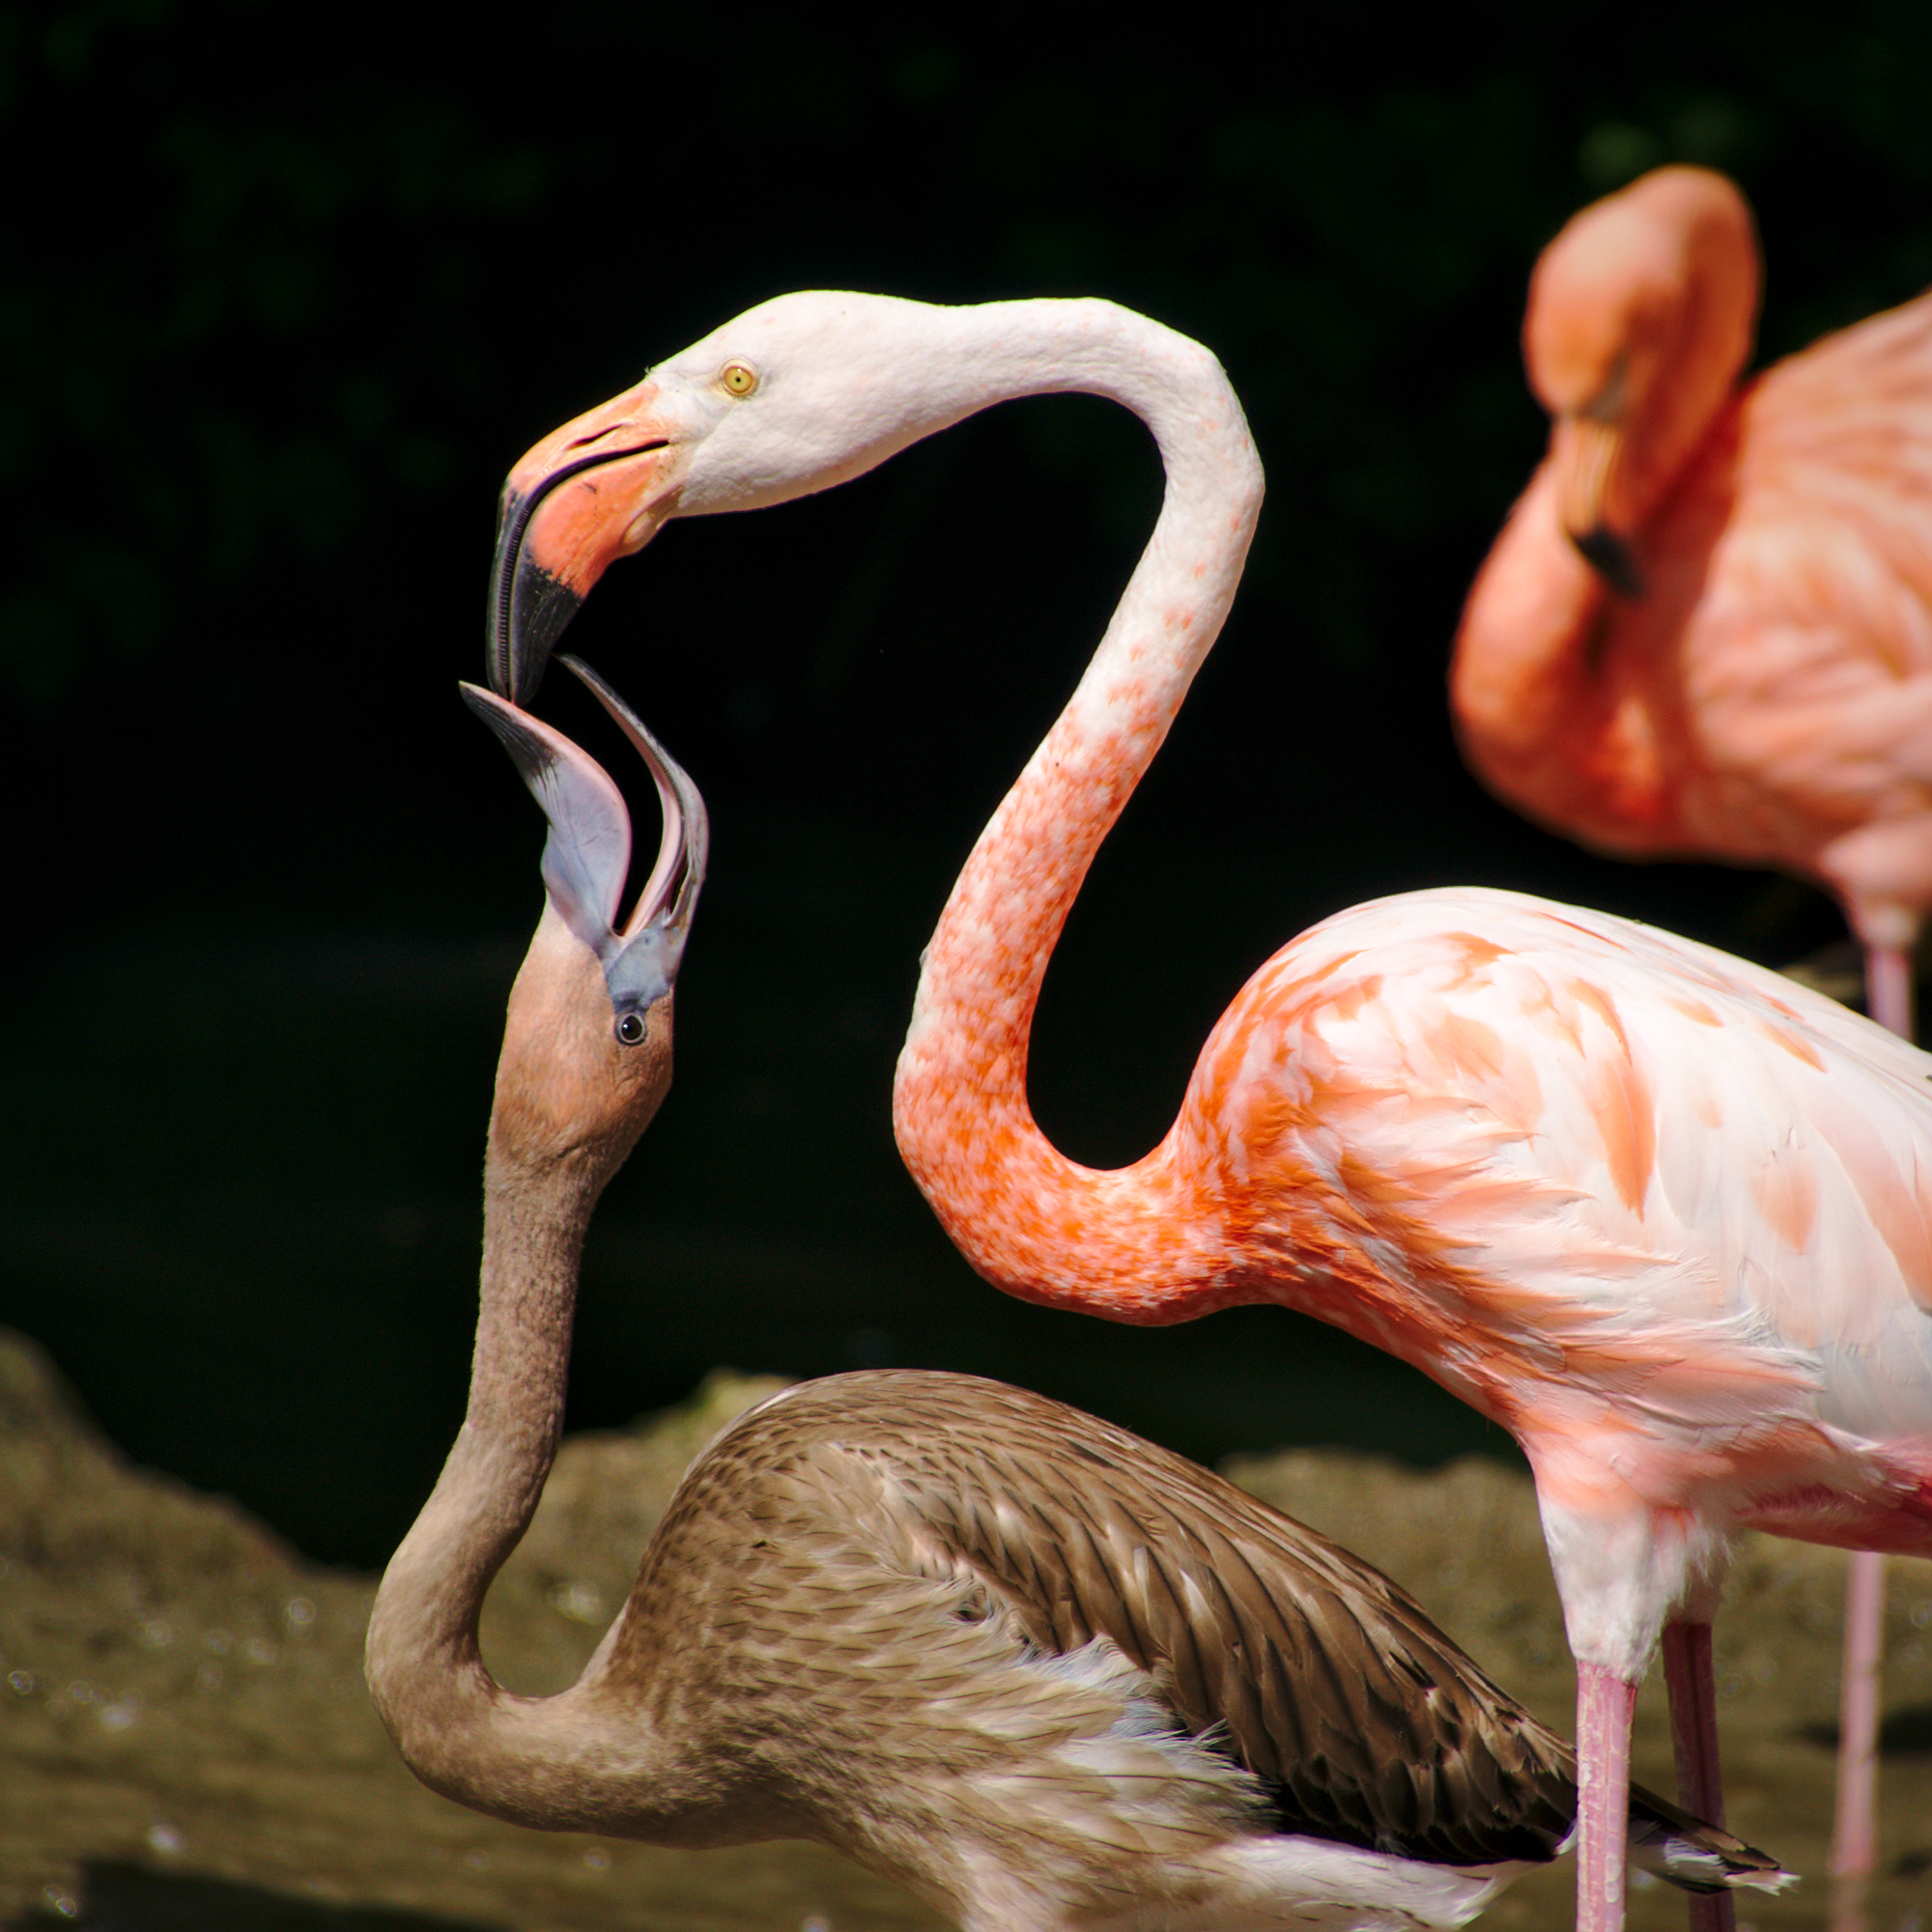
bird, wing, orange, beak, brown, pink, fauna, feeding, flamingo, eye, vertebrate, germany, water bird, mnchen, mnchnerzoo, mnchnertierpark